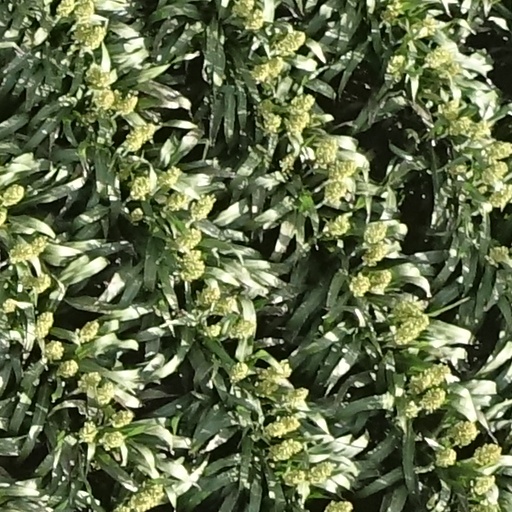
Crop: sorghum